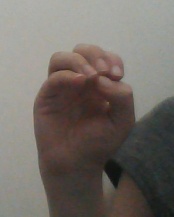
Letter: ha